Sabbathday House (Guilford, Connecticut)

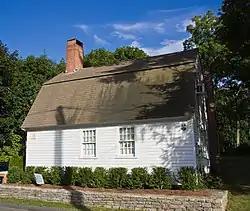

The Sabbathday House, also known as the Daniel Bowen House is a historic house at 19 Union Street in Guilford, Connecticut. Built about 1735, it is one two surviving houses in the town built for the purpose of sheltering church-going families between morning and afternoon services. The house was listed on the National Register of Historic Places in 1975.